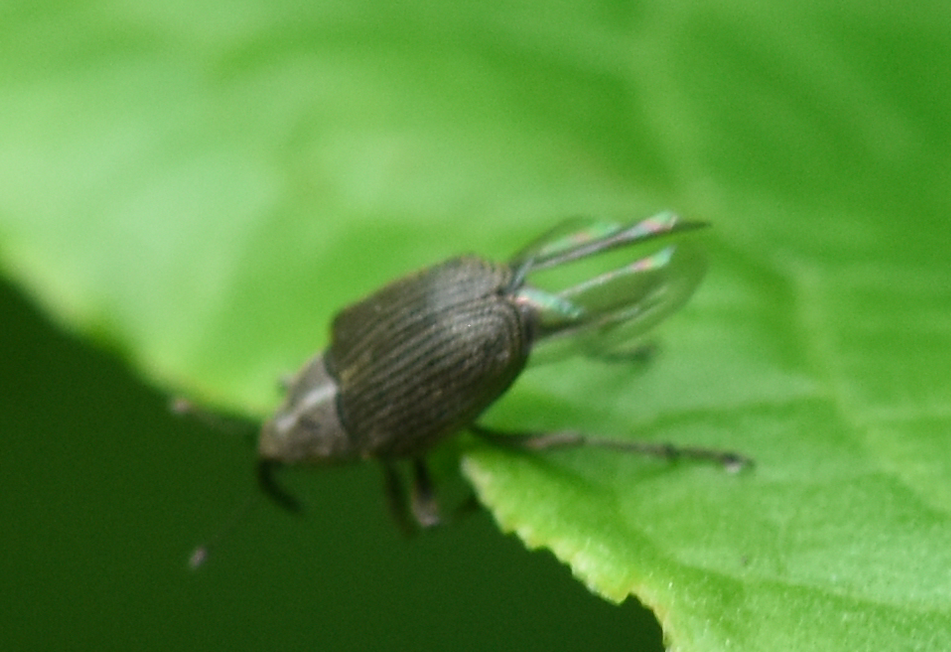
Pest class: Cabbage_seedpod_weevil